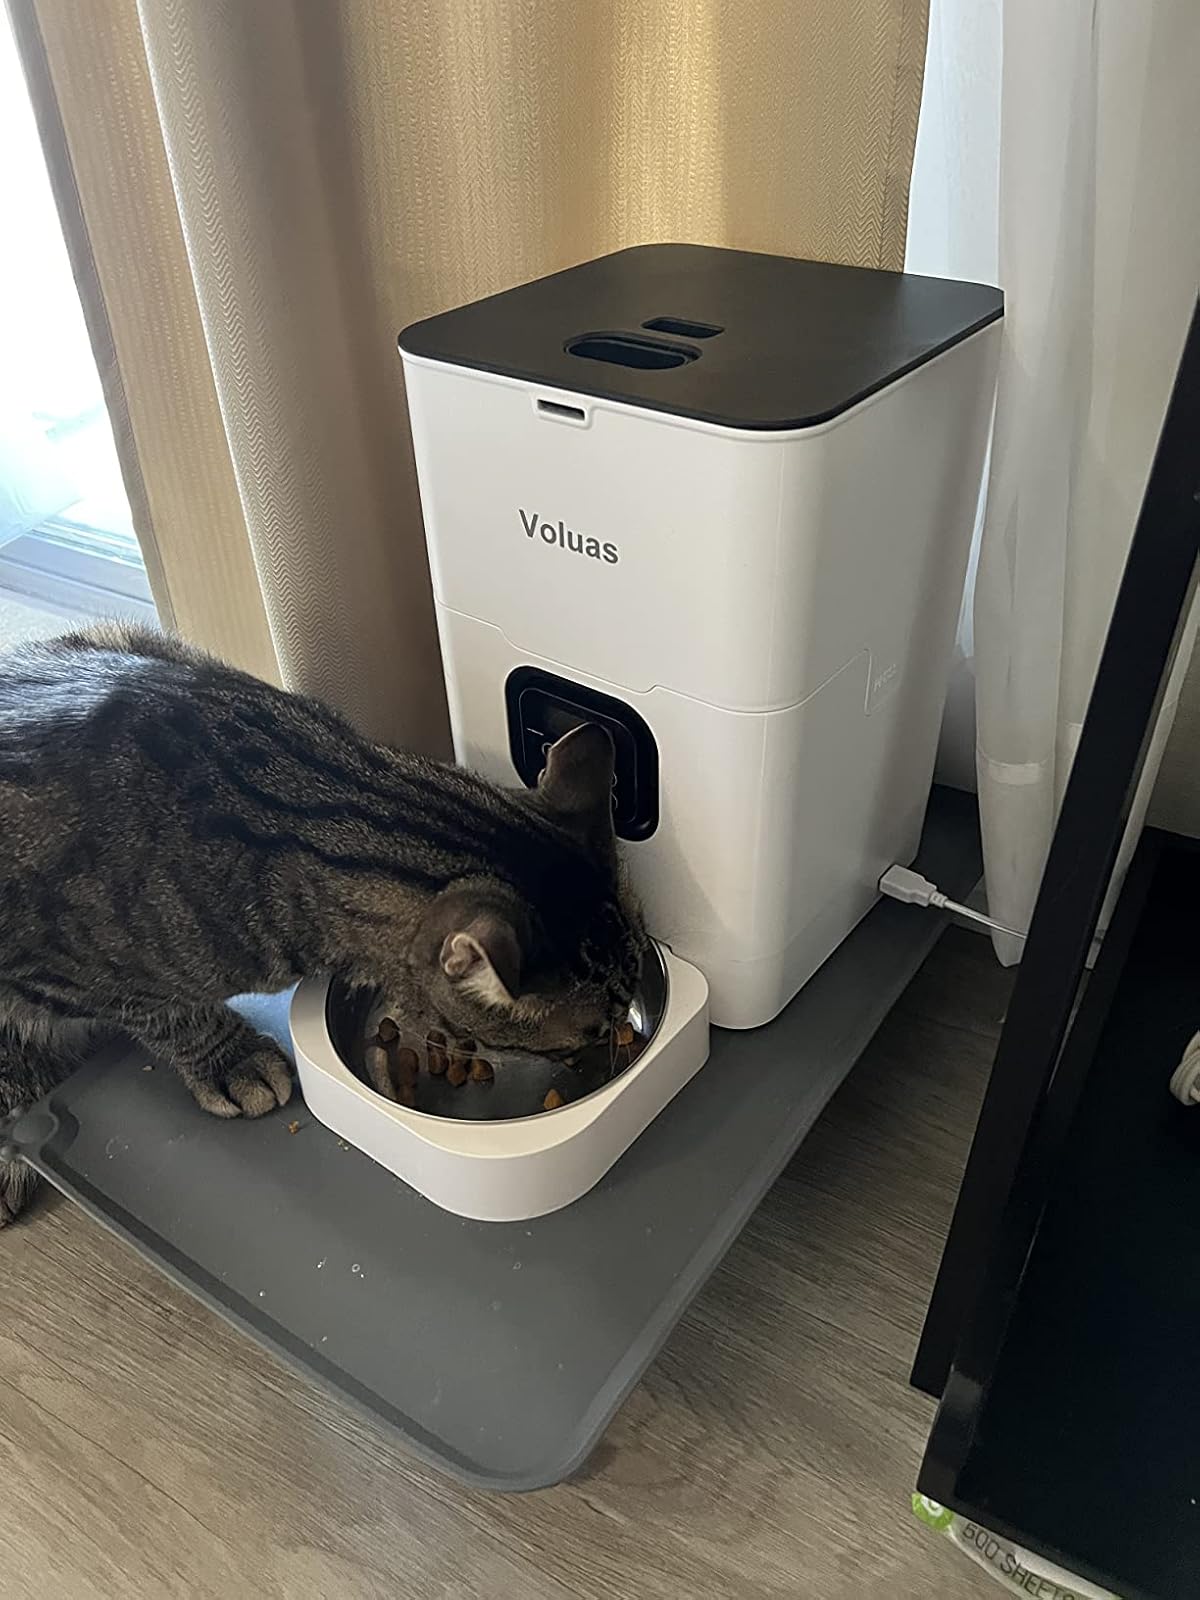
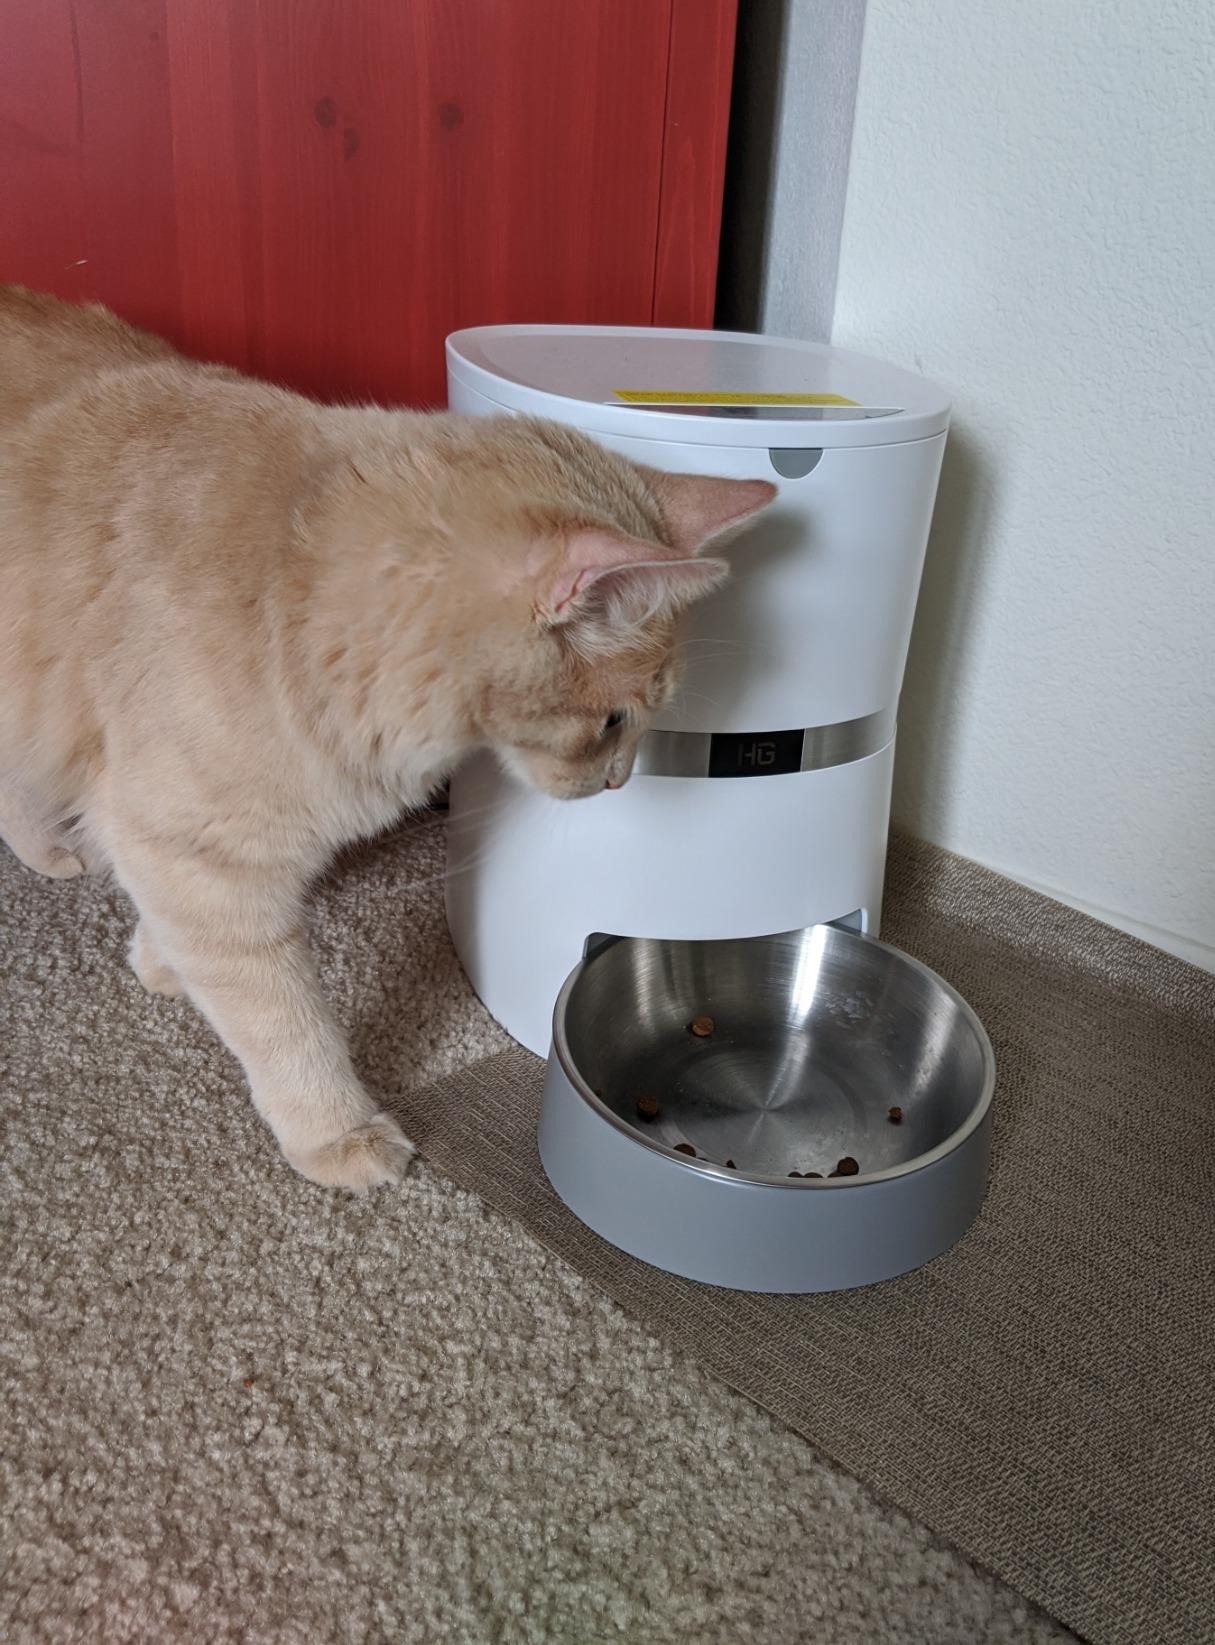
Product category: items_feeder
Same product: no